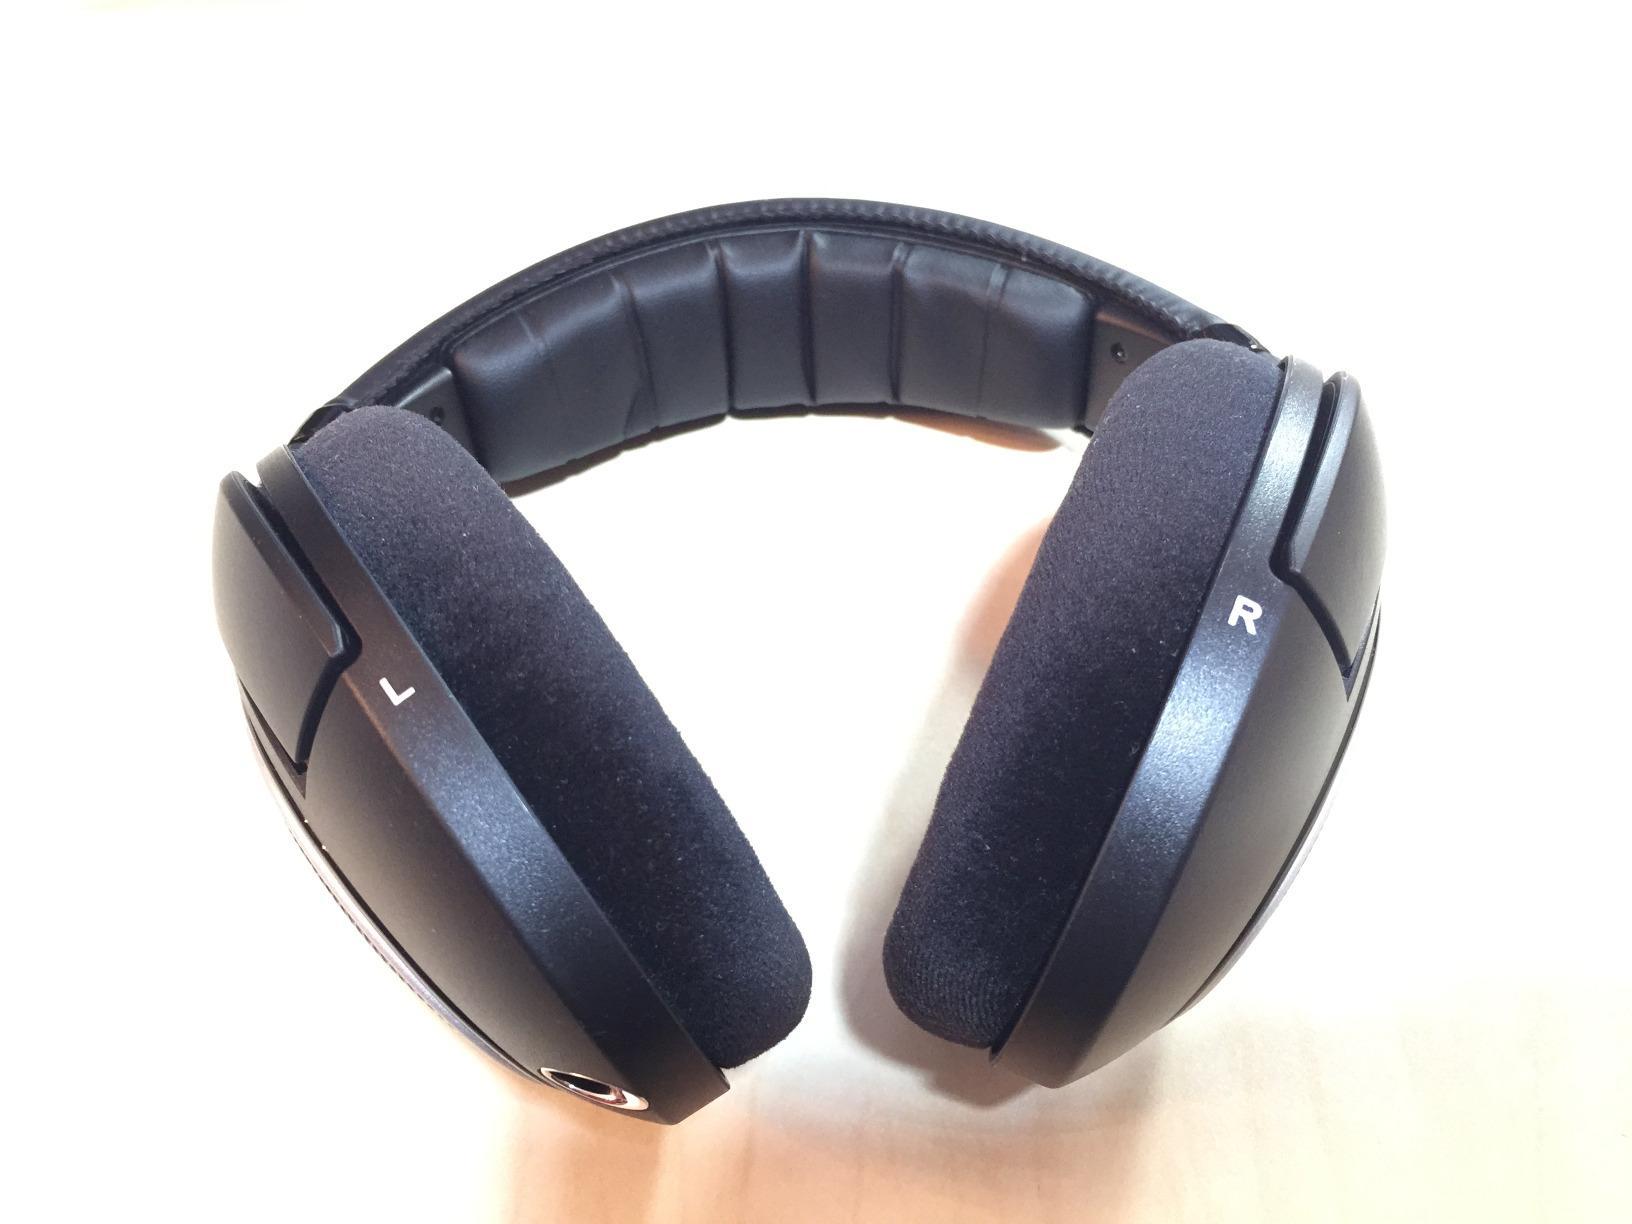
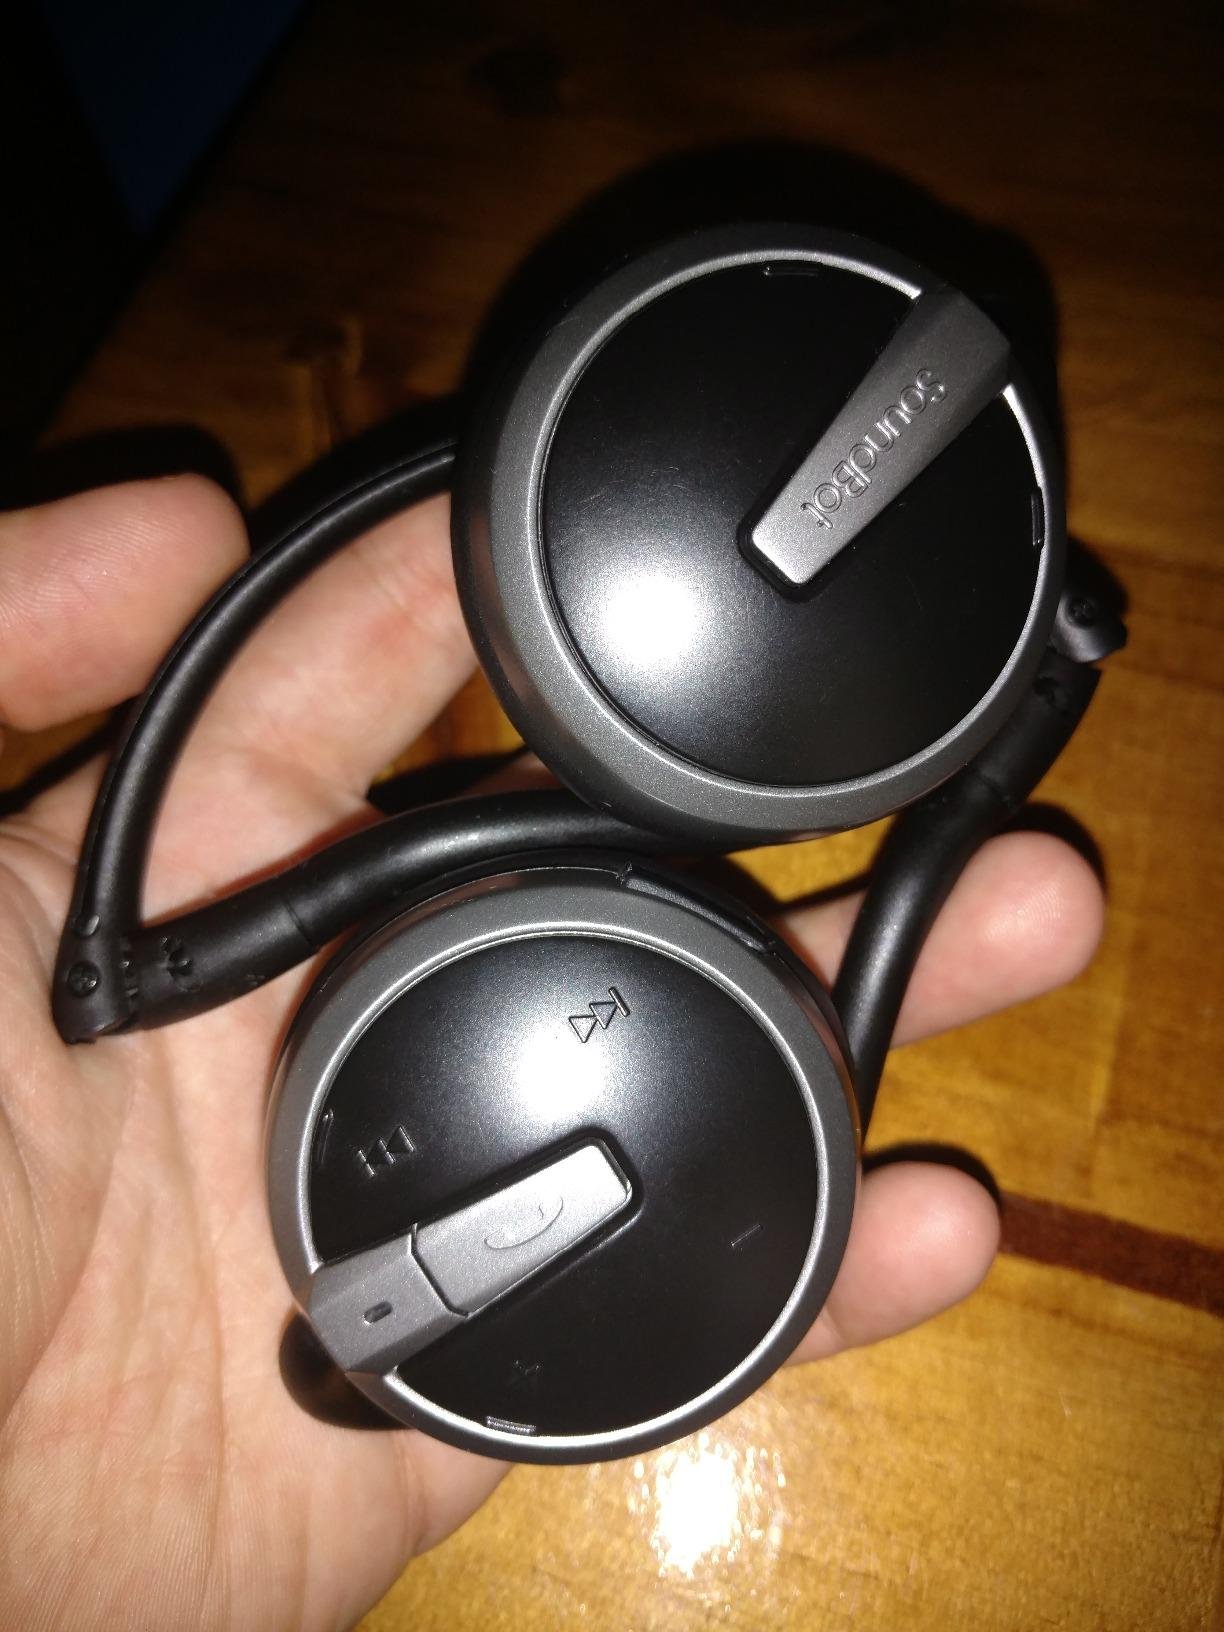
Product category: headphones
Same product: no